Higher education in Saskatchewan

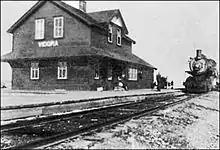
Vidora train station

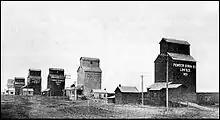
Scotsguard 1920

In 1958, the Moose Jaw Normal School was converted into the Saskatchewan Technical Institute. The Central Saskatchewan Technical Institute opened in Saskatchewan in 1963, followed by the Saskatchewan Institute of Applied Arts and Science in 1972. During this period, in 1964, the Liberals returned to power in Saskatchewan; between 1964 and 1961 they oversaw a program of "expansion and centralization of higher education". In 1972 the NDP (formerly the CCF) were re-elected, and in 1973 the community colleges act was passed. By 1981, there were sixteen regional colleges.